Thwaites Glacier

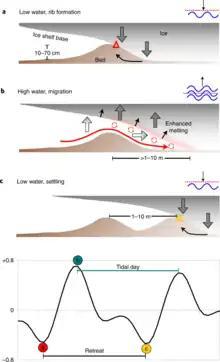
Diagram explaining how grounding line movement left behind "ribs" on the seafloor now used by the researchers to estimate glacier's past rates of retreat.

A 2022 study described the "rapid retreat" of the Thwaites Glacier, inferring its past movement in the pre-satellite era by analyzing "ribs" left behind after seabed gouging by ice. It found that at some point in the last two centuries, the glacier moved per year, twice the rate it did between 2011 and 2019. This rate of retreat could reoccur if the glacier recedes and is dislodged beyond a sea bed that is currently keeping it somewhat stable. In 2023, researchers found that at the end of Last Glacial Maximum, an ice sheet covering what is now Norway retreated at 50 to 600 meters per day over the course of several days to months, far faster than any rate observed today, because its bed, the ground it rested on, was completely flat. As Thwaites Glacier continues to retreat, the grounding line will eventually reach a similarly flat portion, and the researchers suggested that a part of the glacier could then disappear similarly quickly. This finding does not change the annual average melting rate for the rest of the glacier.